Demographics of Spain

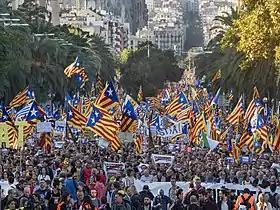
Catalan people in Barcelona in 2019

Source: Instituto Nacional de Estadística (INE)